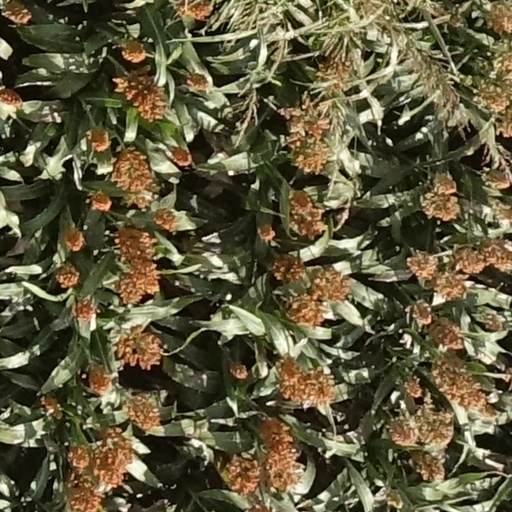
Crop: sorghum